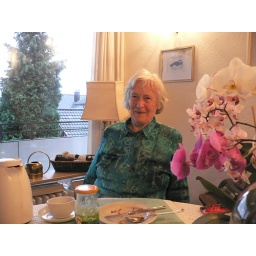
Plu sitting in her spot at the table after a meal. She loves orchids.